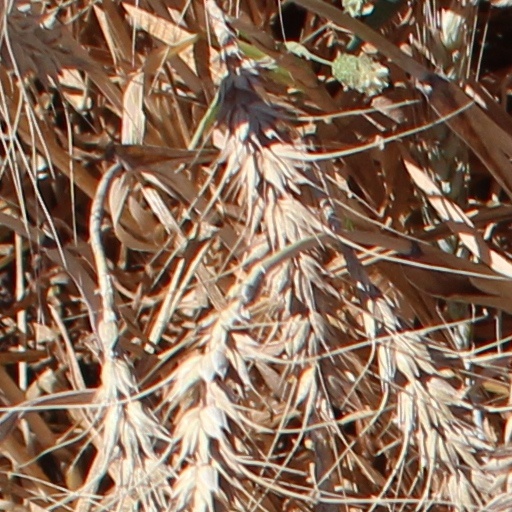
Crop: wheat